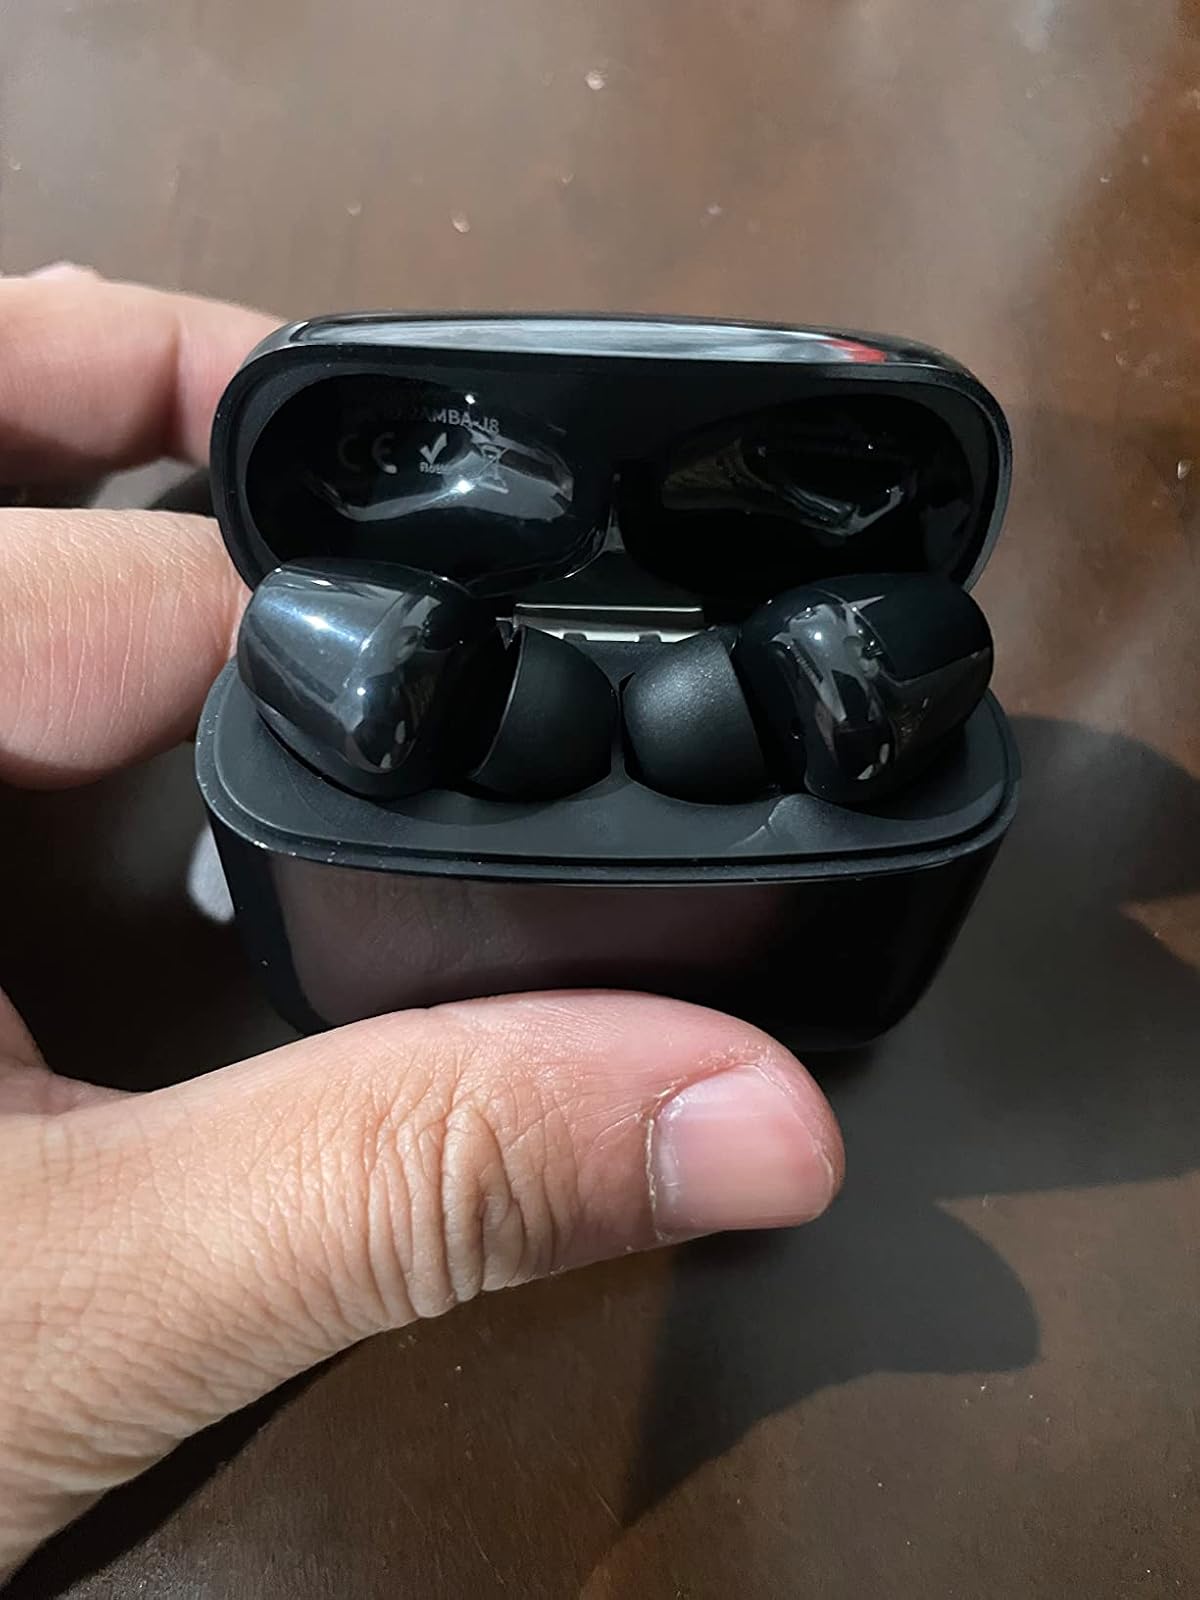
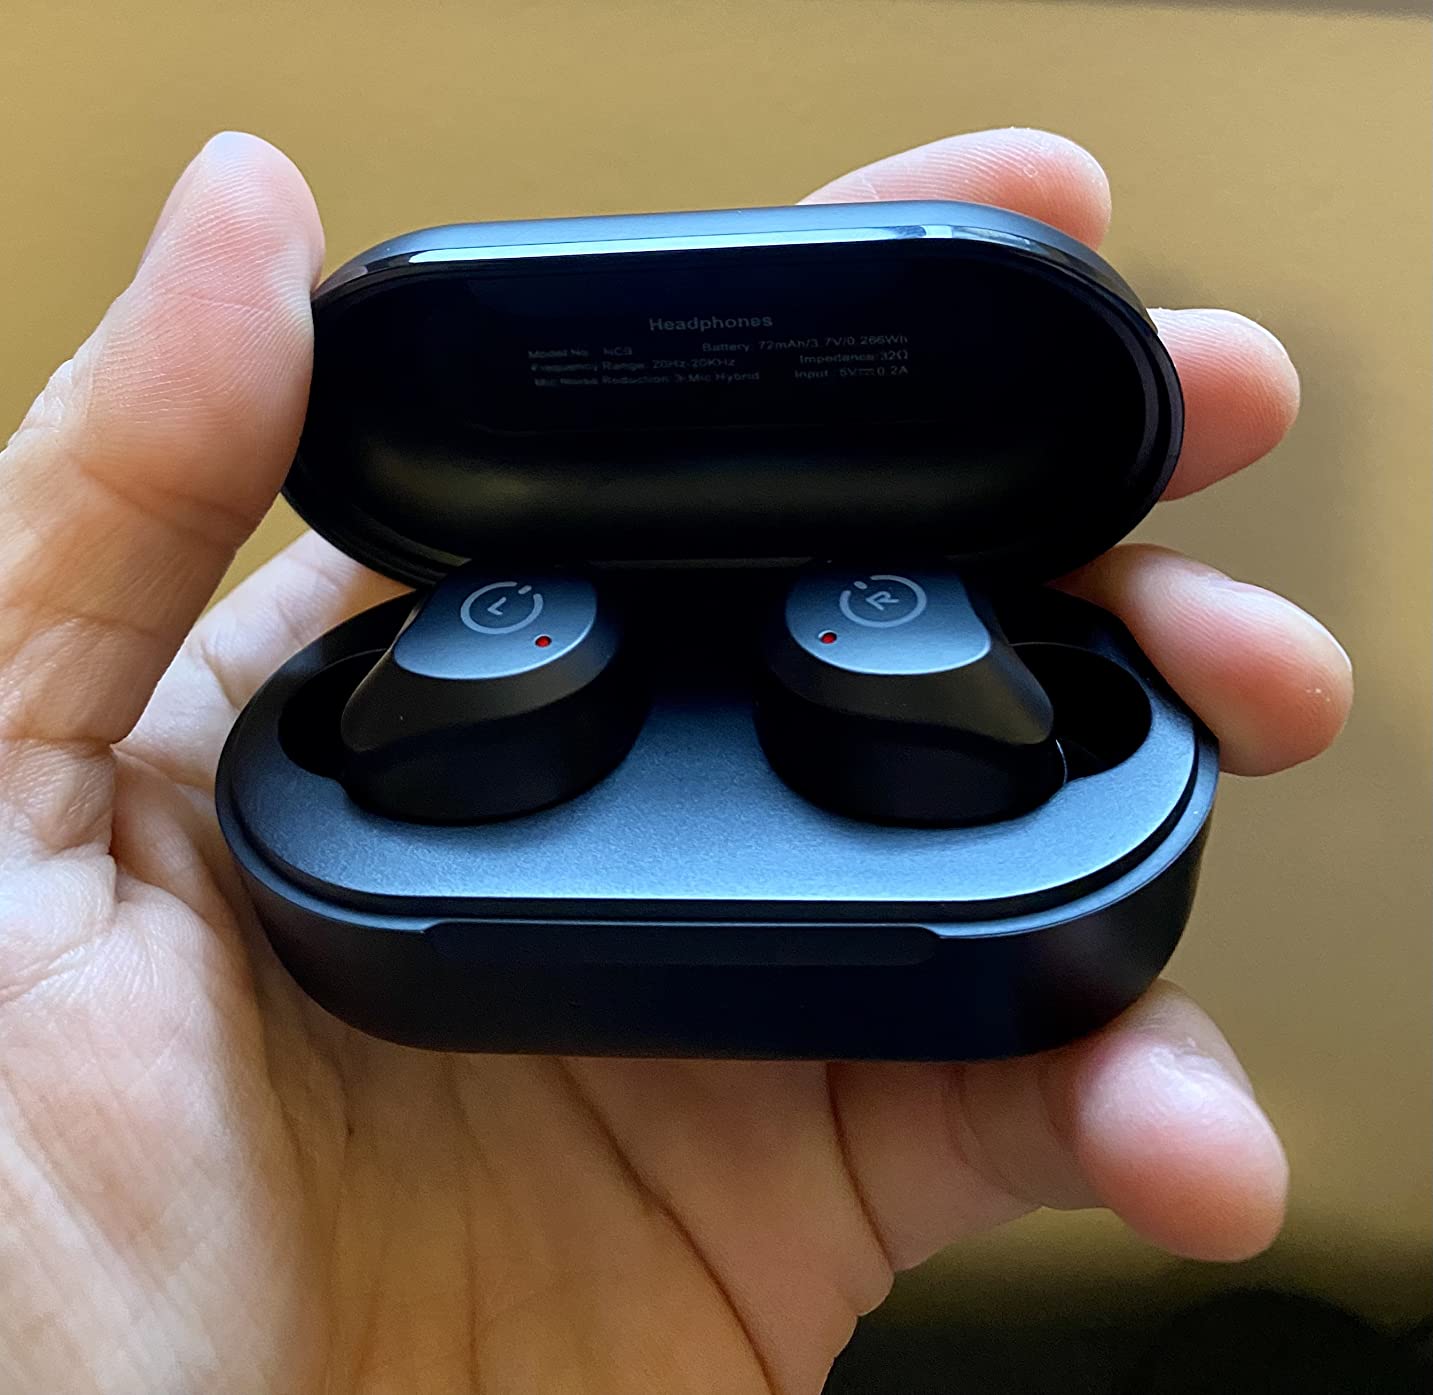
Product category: earbuds
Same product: no